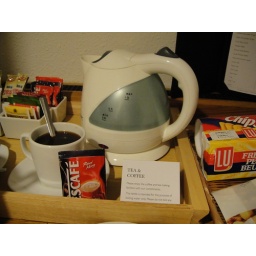
The electric pot boiled water in like 40 seconds, and the Nescafe instant coffee was pretty good.